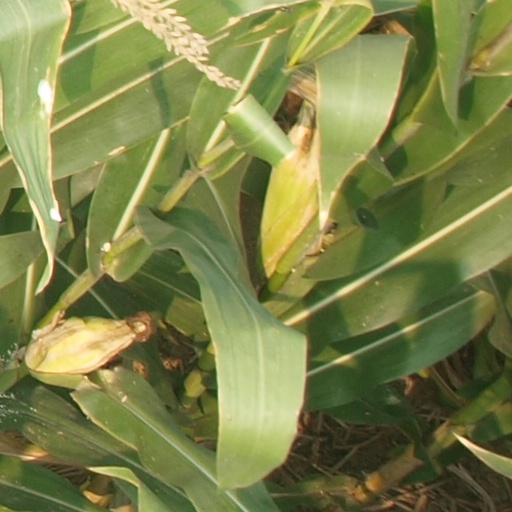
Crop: maize; corn